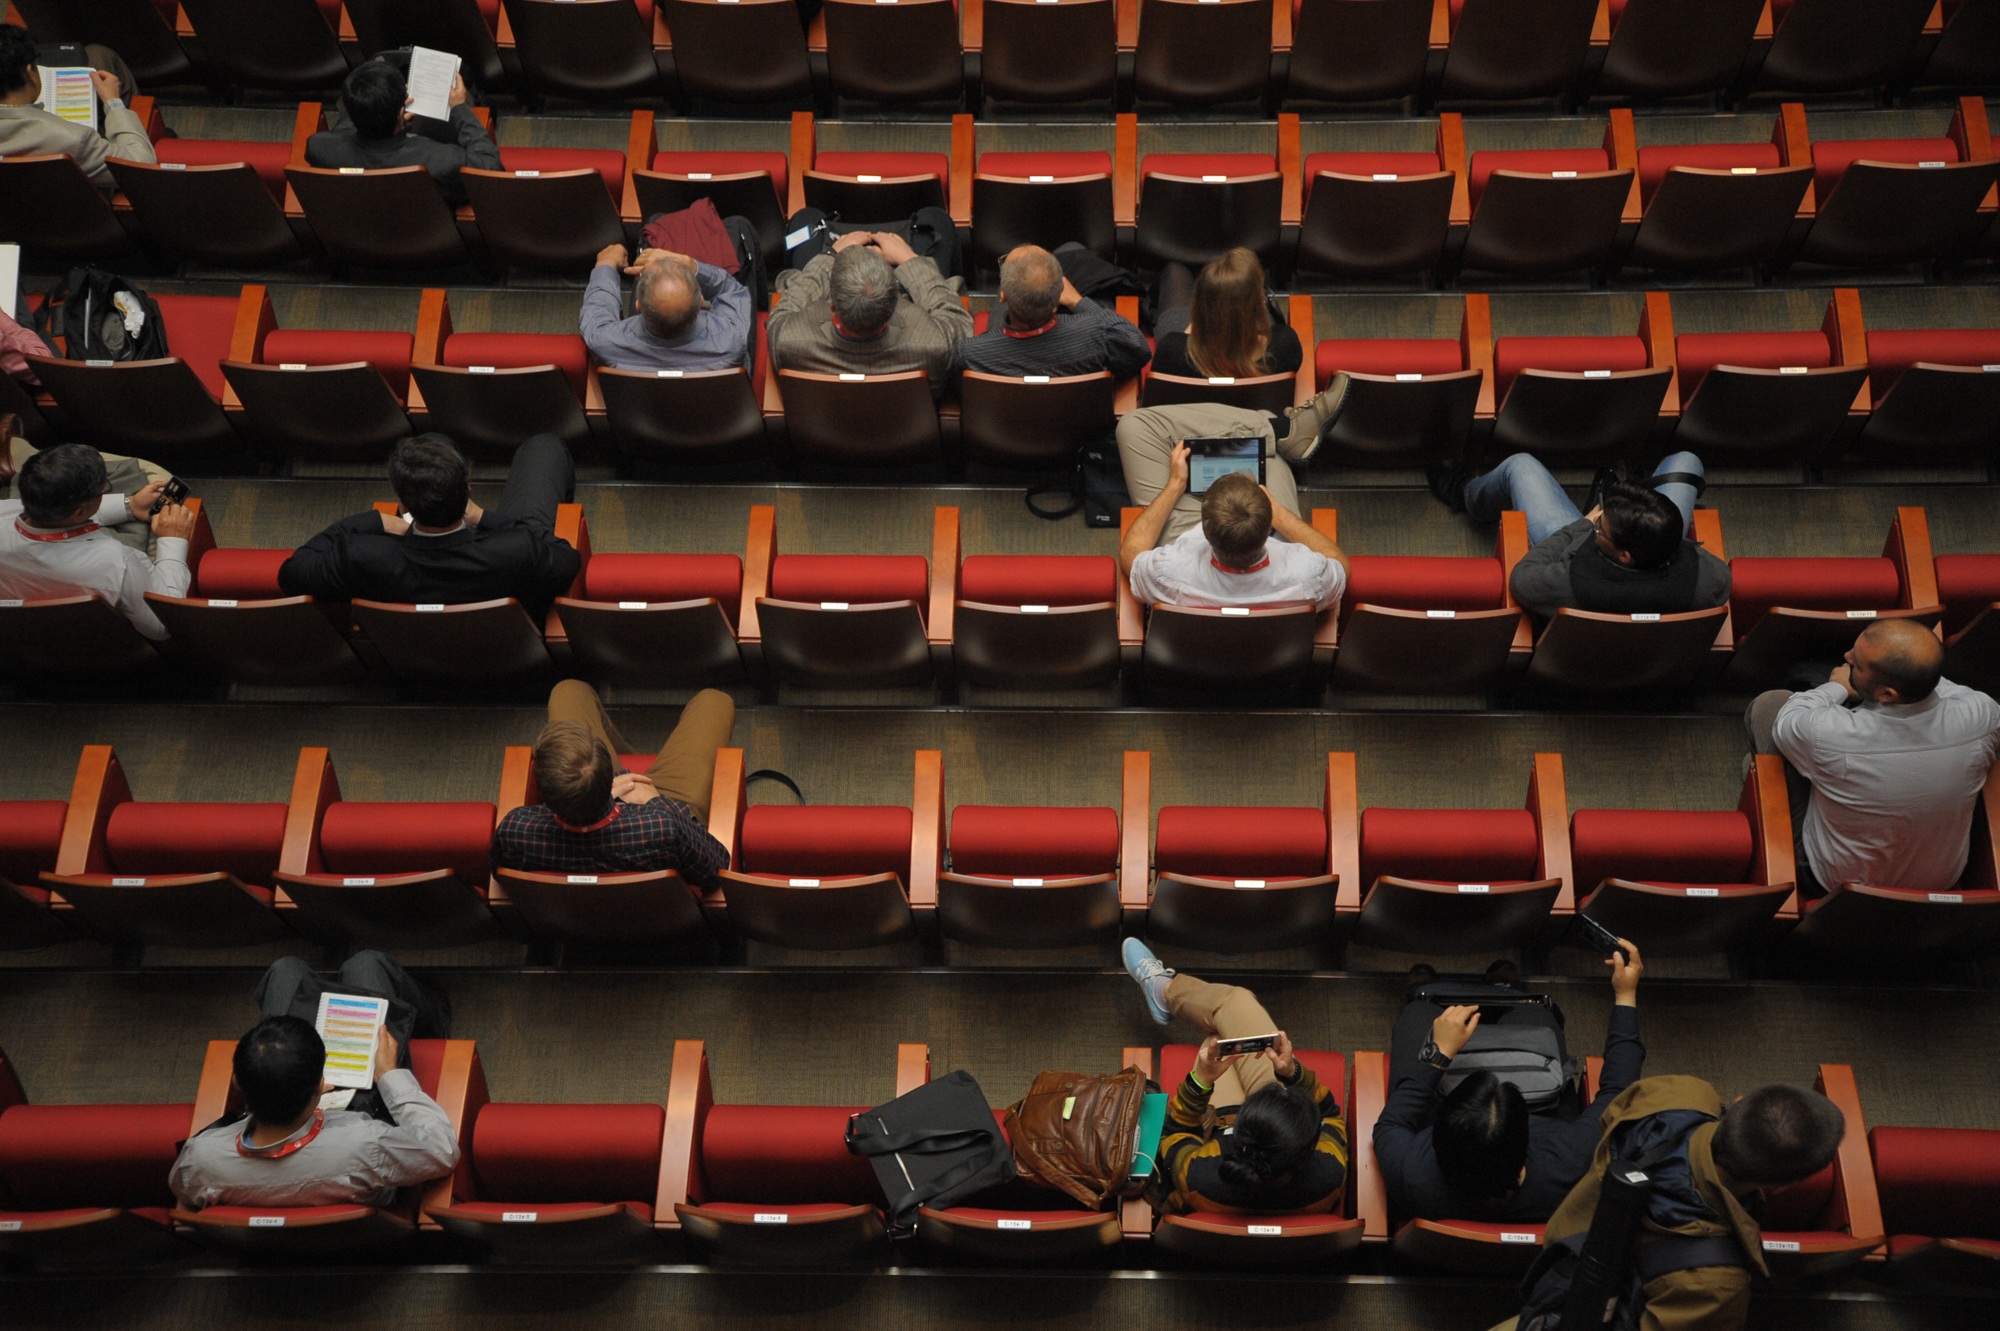
people, auditorium, audience, stage, orchestra, public, conference, watching, forum, international conference, listener, subside, sport venue, musical theatre